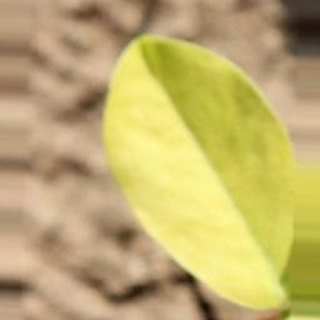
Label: groundnut_nutrition_deficiency